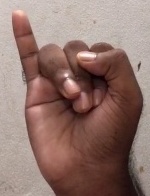
ASL sign: I